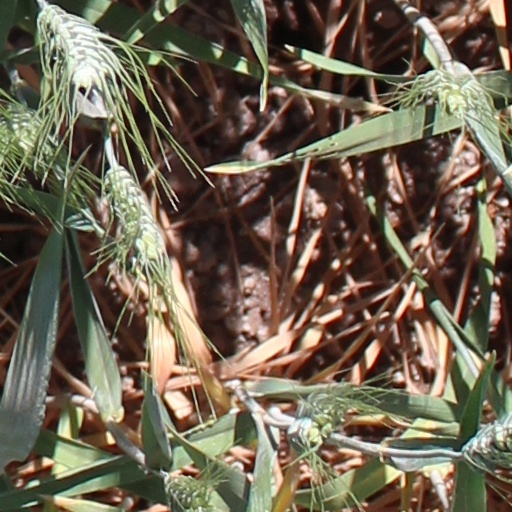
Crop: wheat